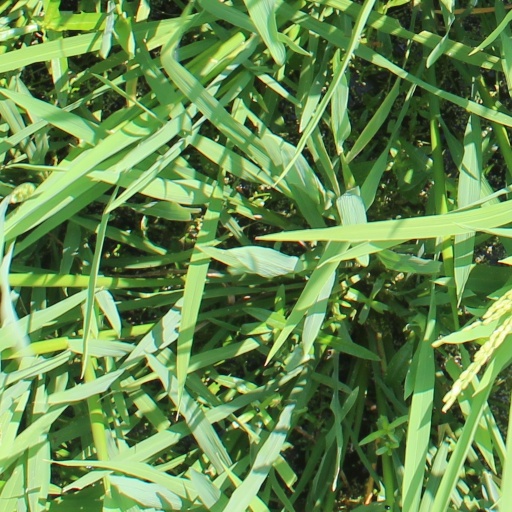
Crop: rice